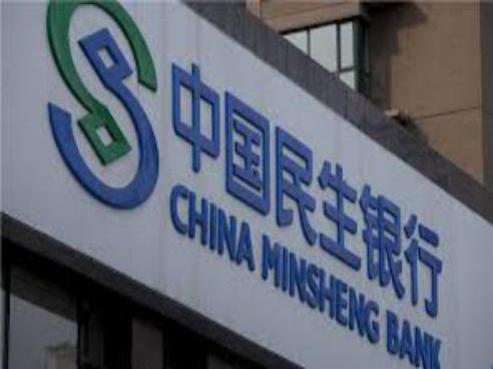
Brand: minsheng
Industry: Others